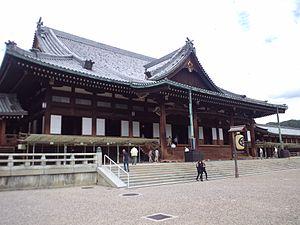
Le tenrikyō est un mouvement religieux d'origine japonaise appartenant au groupe des shinshūkyō.